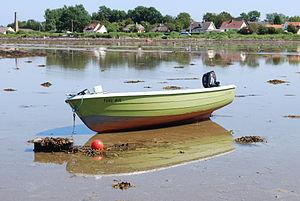
Le jusant, ou de manière moins usitée reflux et de manière désuète ou dialectale ebbe, est un terme maritime qualifiant la période pendant laquelle la marée est descendante.